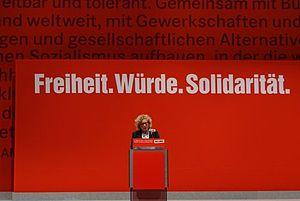
Sabine Lösing, née le 30 novembre 1955 à Göttingen, est une députée européenne allemande.